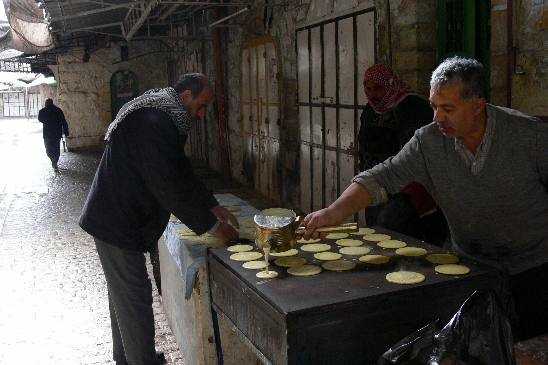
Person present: Yes